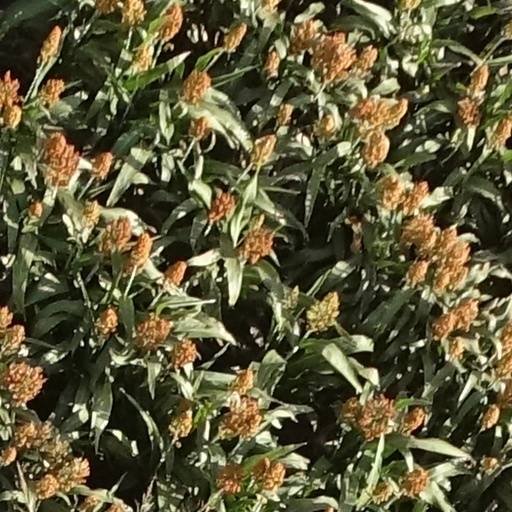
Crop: sorghum